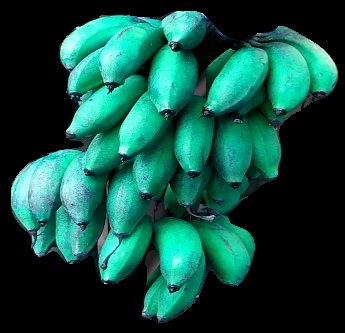
Variety: rasbale
Grade: grade3